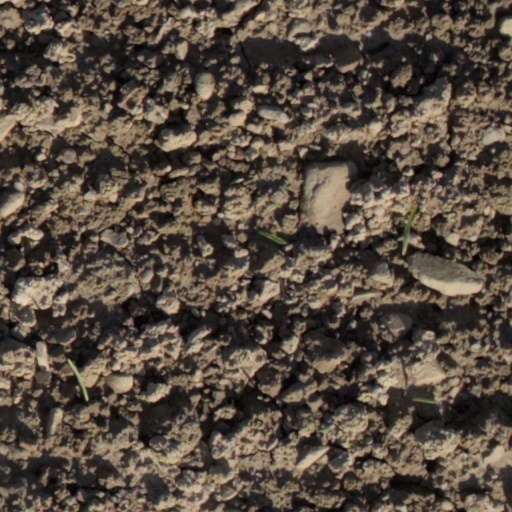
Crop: wheat